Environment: real
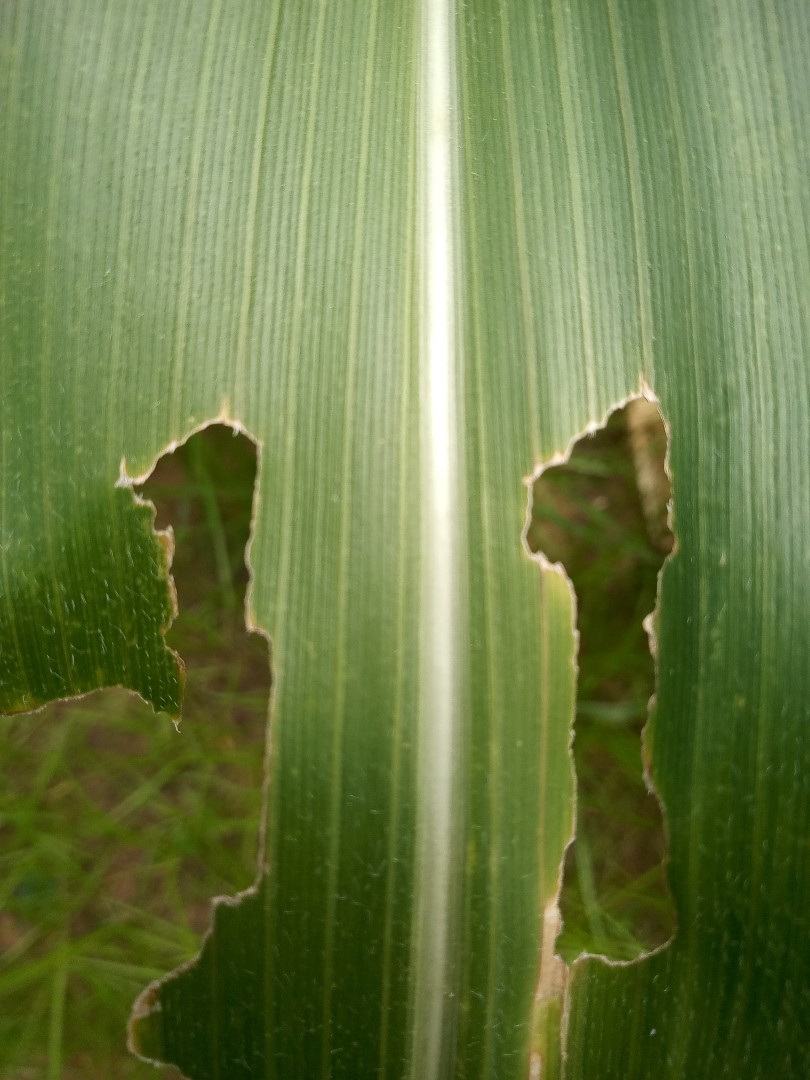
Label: fall_armyworm